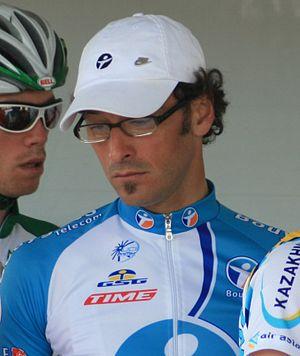
Franck Renier, à l'Eneco Tour 2008, à Ardooie
Franck Renier est un coureur cycliste français né le 11 avril 1974 à Laval.